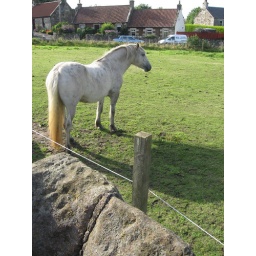
the horse slurped water out of a bathtub by the wall for a while and then turned away from me.